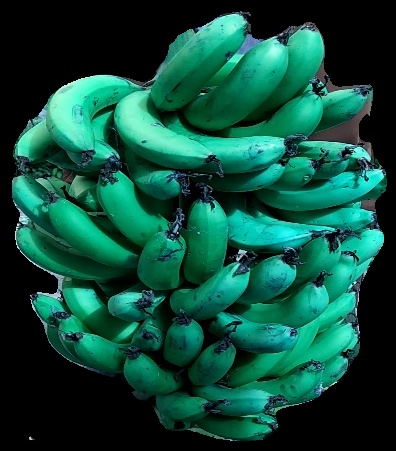
Variety: pachbale
Grade: grade3